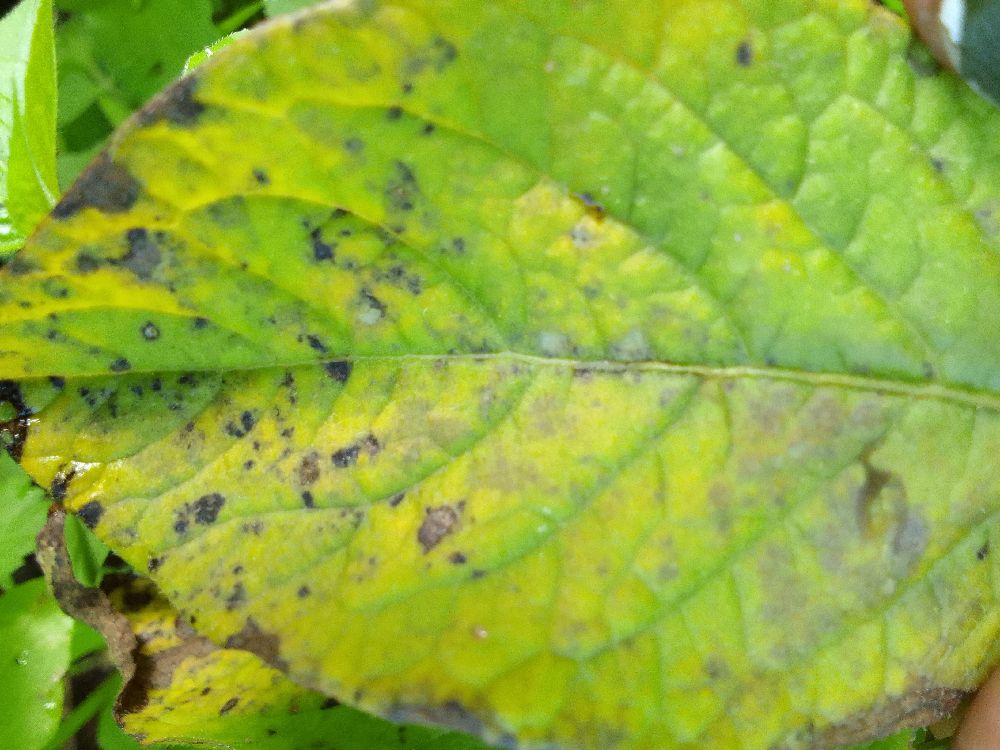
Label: Early blight